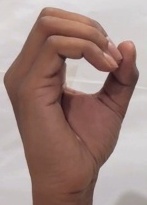
ASL sign: O